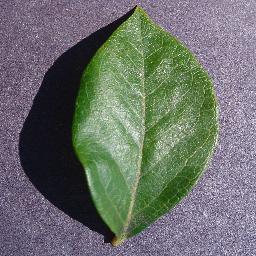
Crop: blueberry
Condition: healthy